William Bertrand Busnach

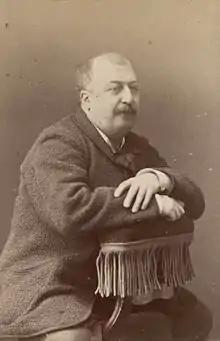
William Busnach, c. 1875

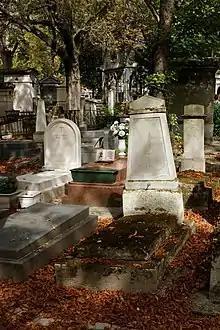
Busnach's grave at Père Lachaise Cemetery

Busnach was a nephew of the composer Fromental Halévy. His father was associated with David Ben Joseph Coen Bakri, to whom France was indebted to the amount of some twenty-odd million francs for provisions furnished to Napoleon Bonaparte in Egypt. The lawsuit lasted for more than fifty years, and Busnach and his partner were not paid in full at the end. The elder Busnach, an Algerian Jew, became a naturalised Italian in the time of the Deys, and was the first interpreter of the French army. He established himself in Paris in 1835. He was of Portuguese-Jewish descent through his mother Élisa Esther, member of the .